Teamtheater

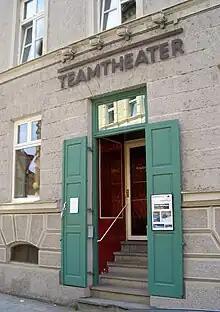
Teamtheater entrance

Teamtheater is a theatre in Munich, Bavaria, Germany former known as Theater am Einlaß.